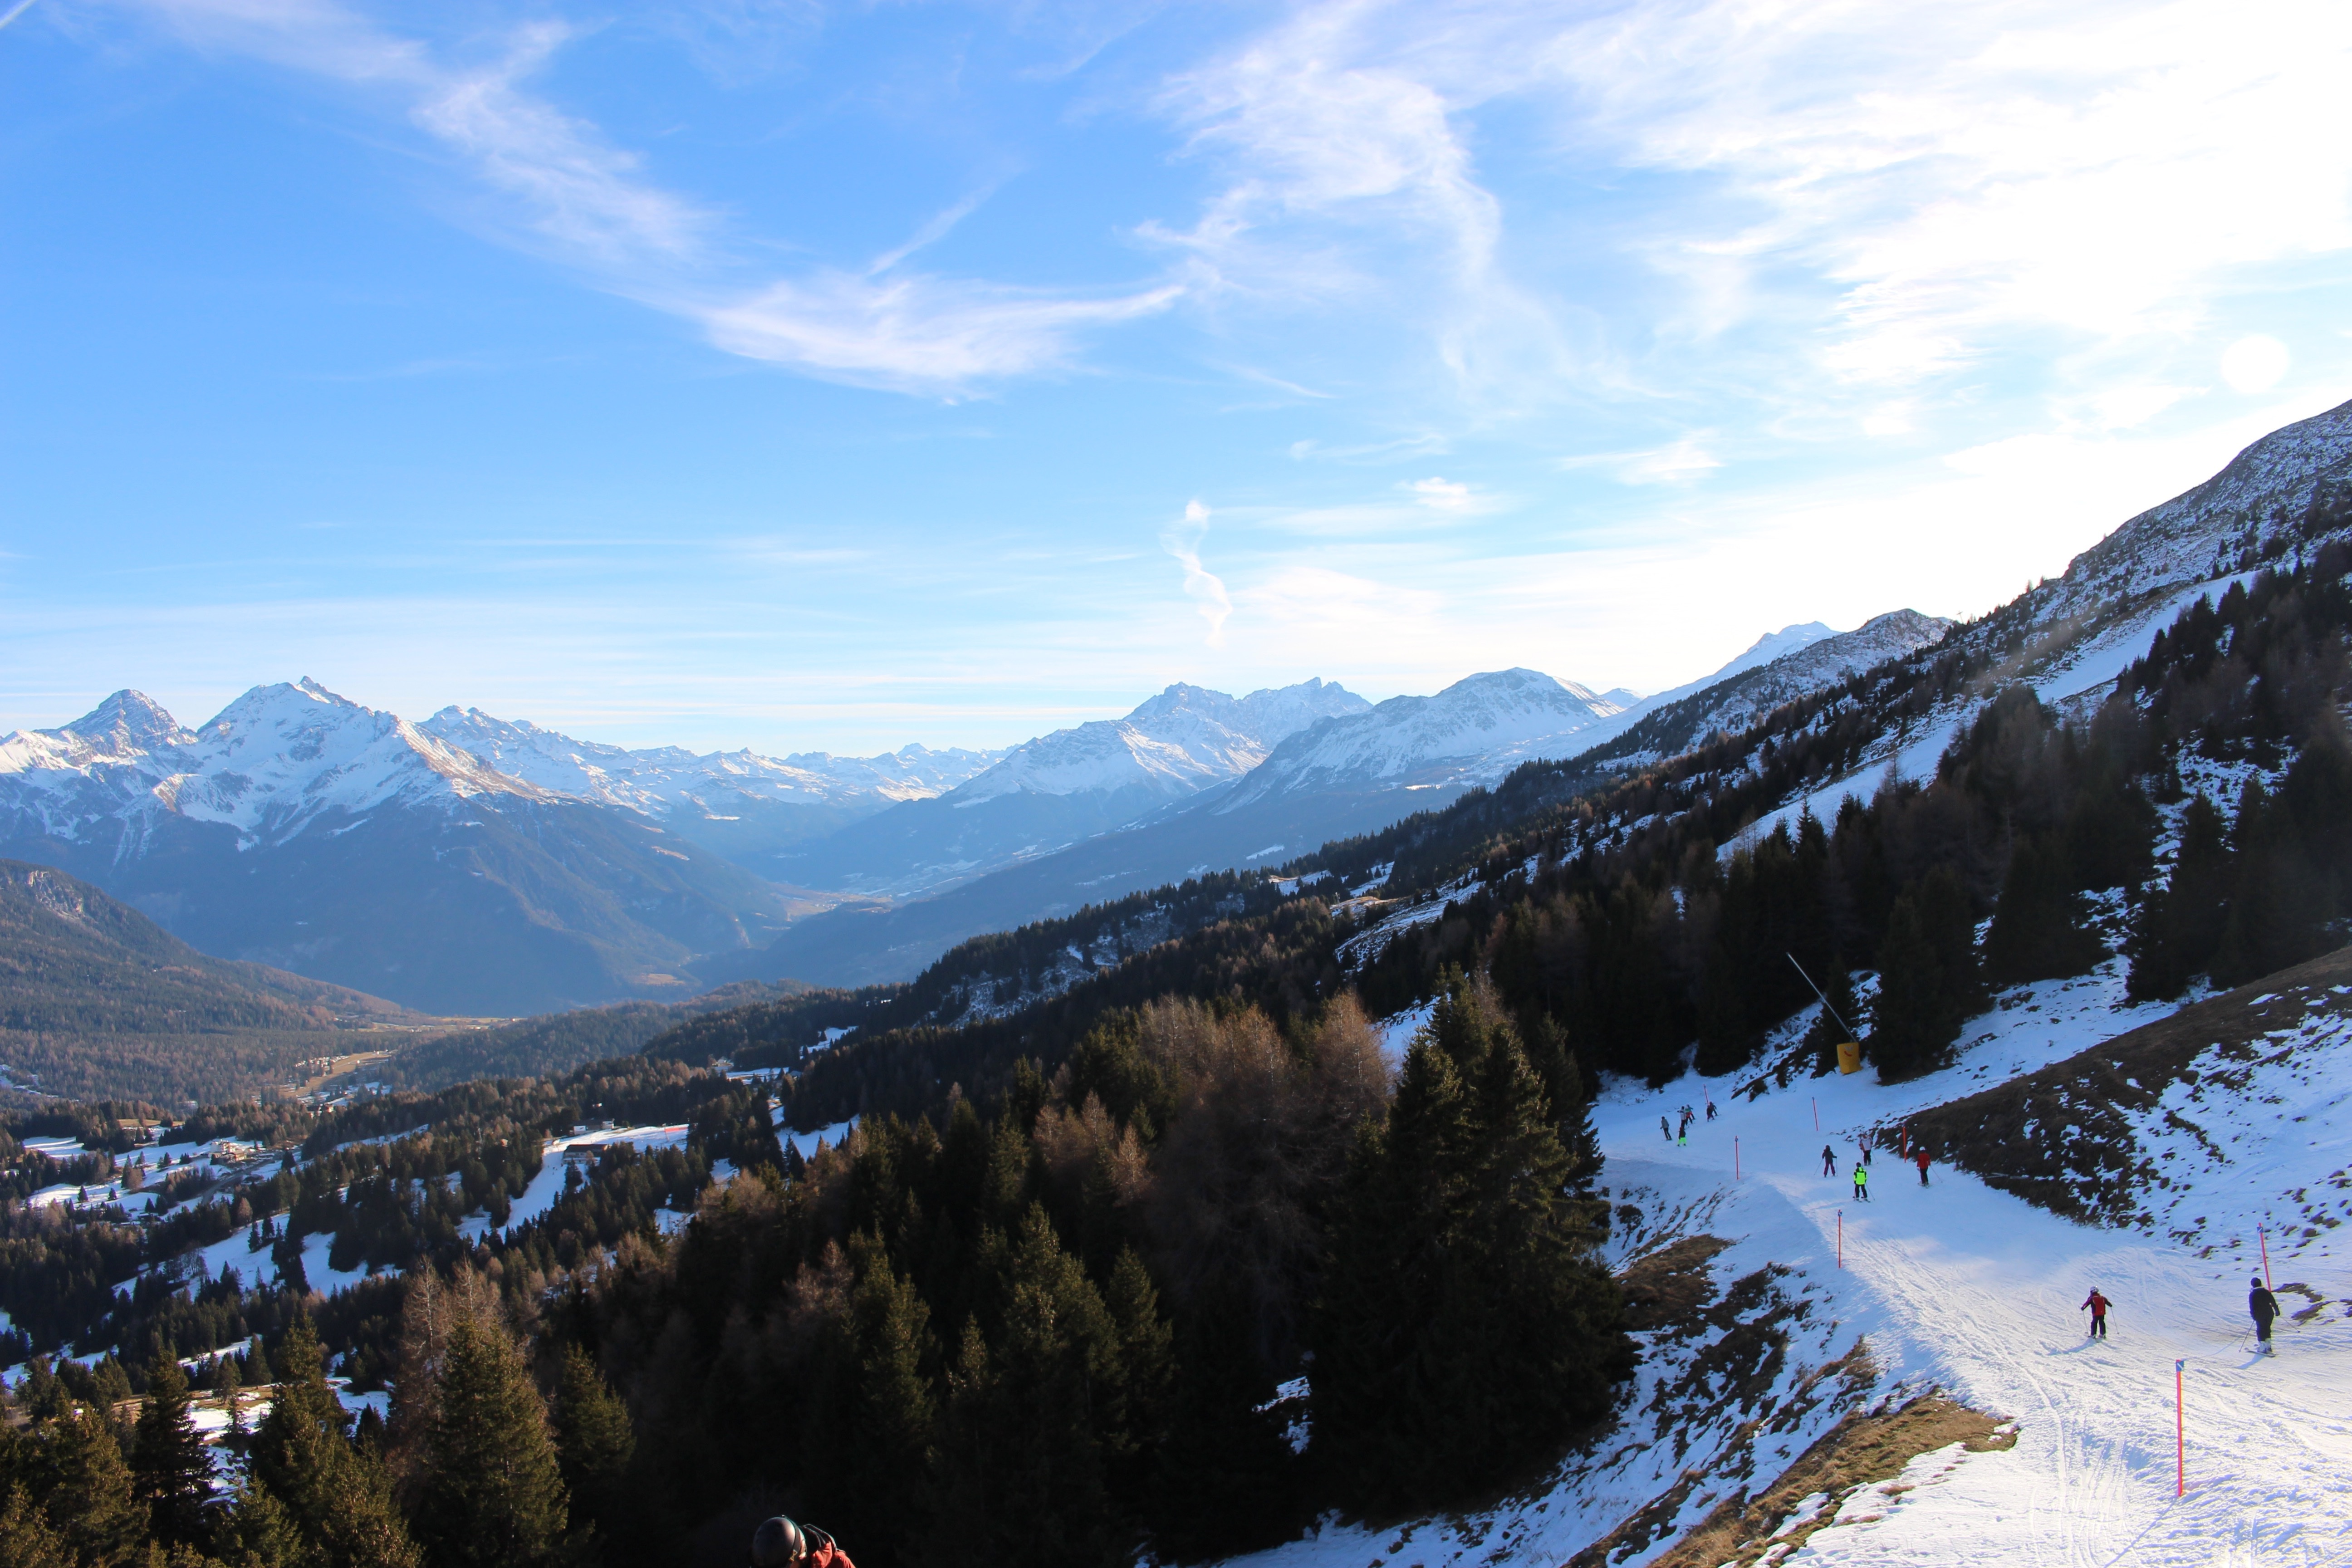
landscape, wilderness, mountain, snow, winter, adventure, valley, mountain range, weather, season, ridge, summit, alps, landform, mountain pass, geographical feature, mountainous landforms